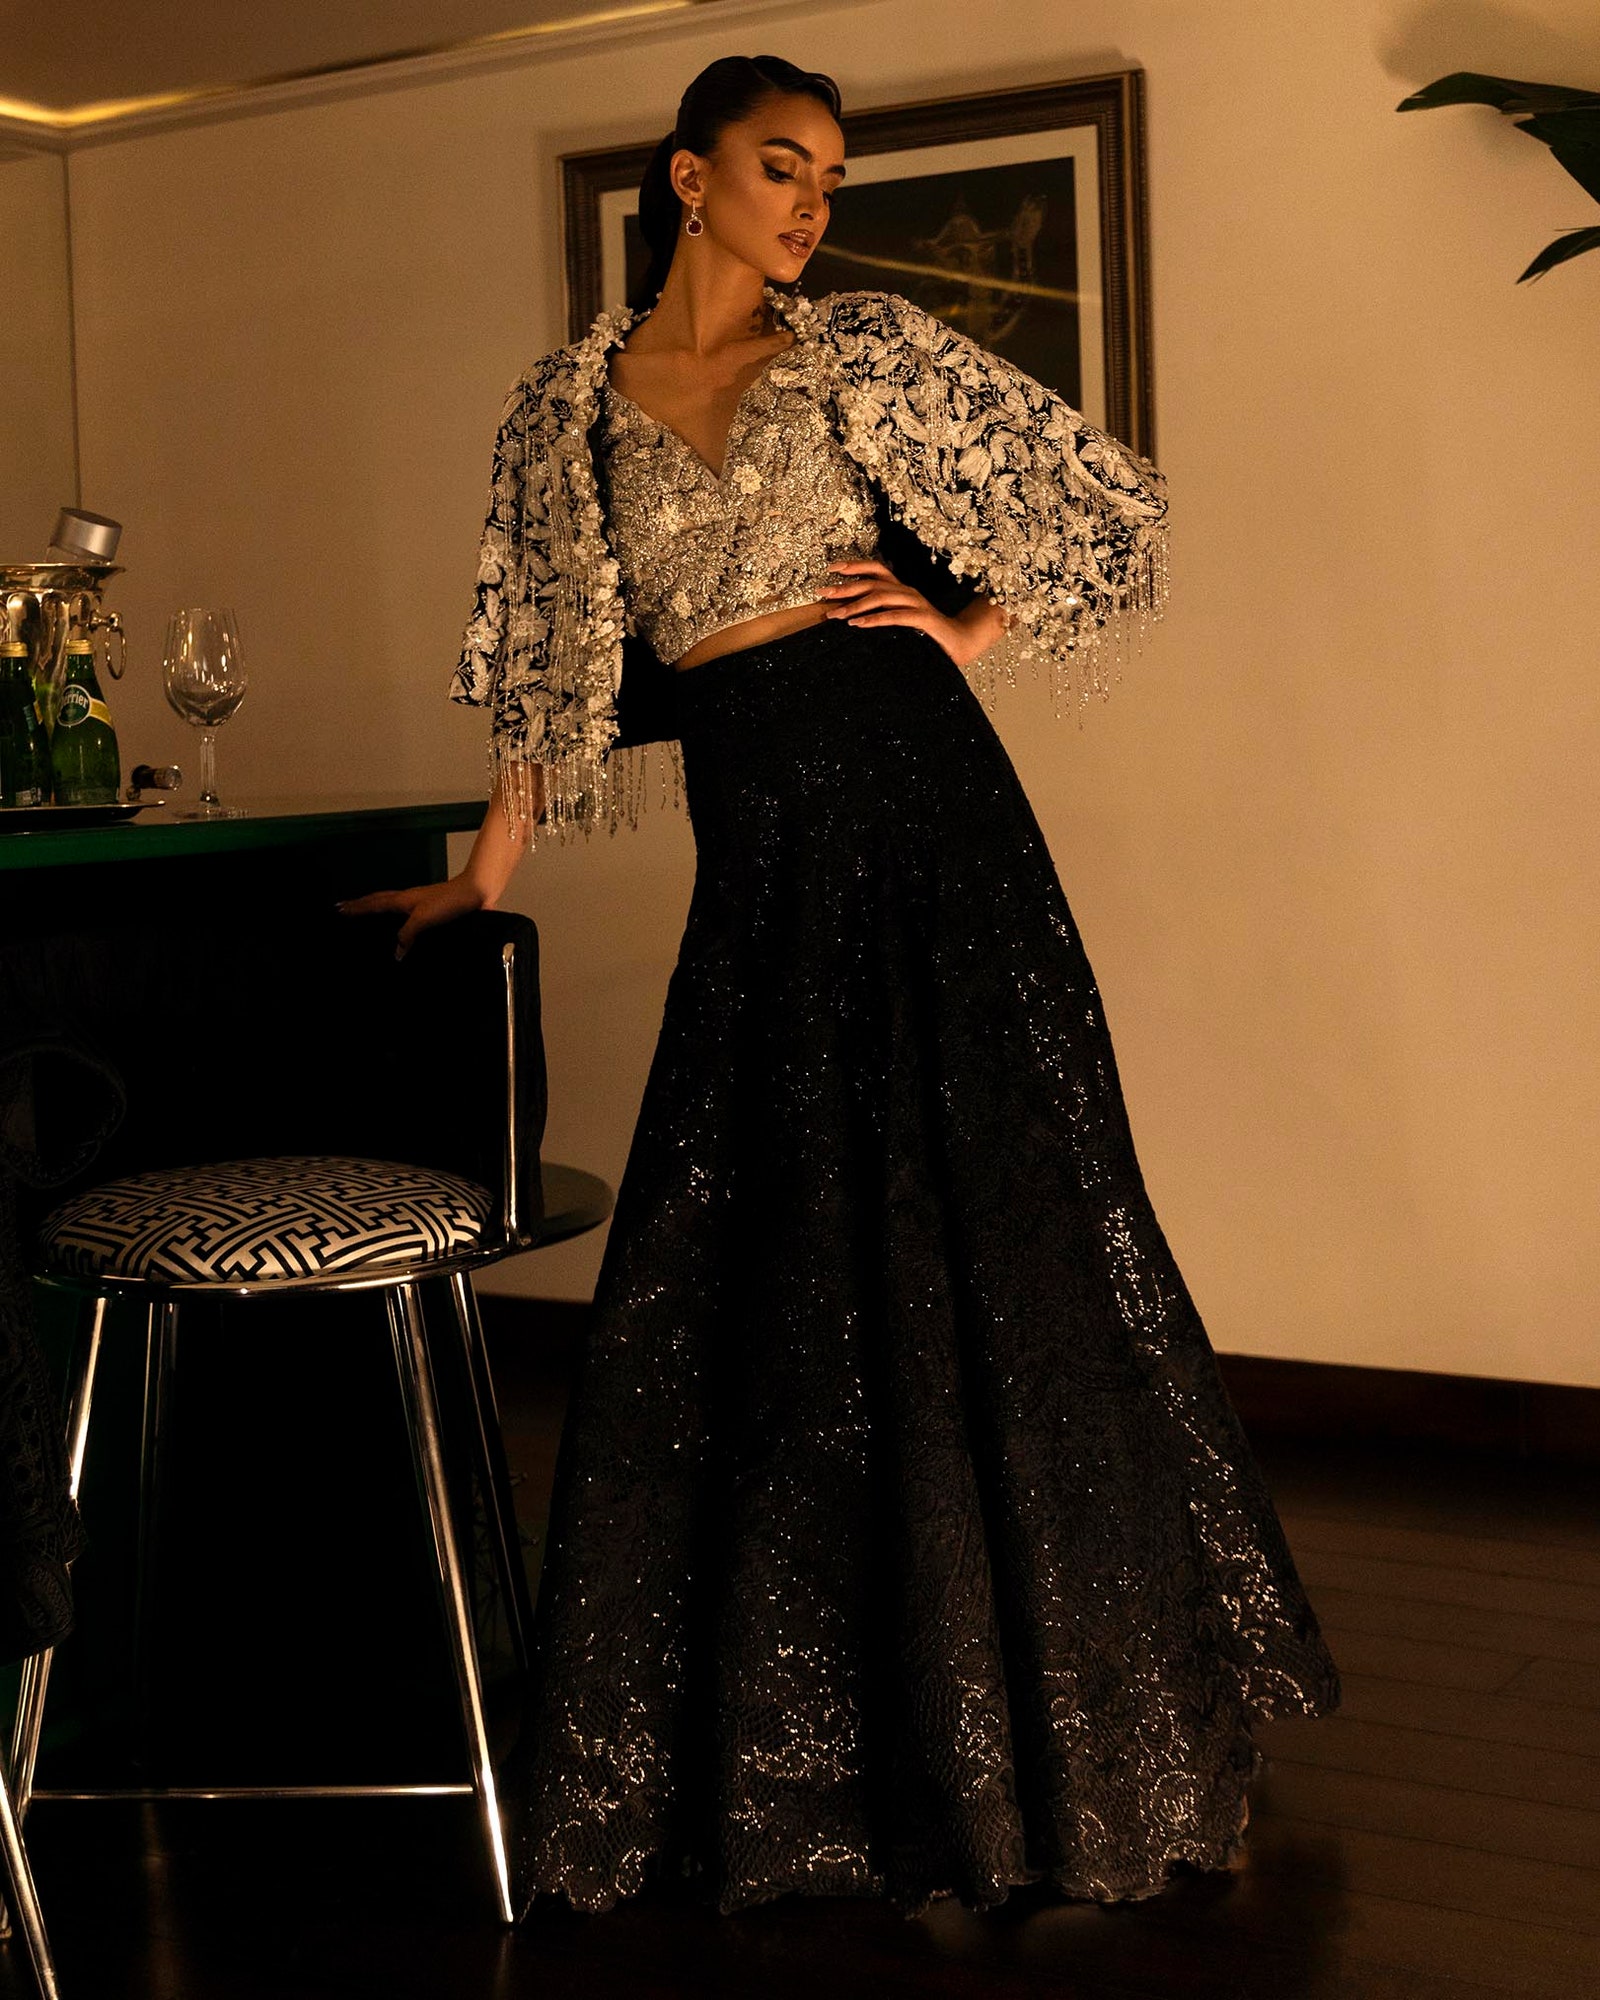
black lace jacket